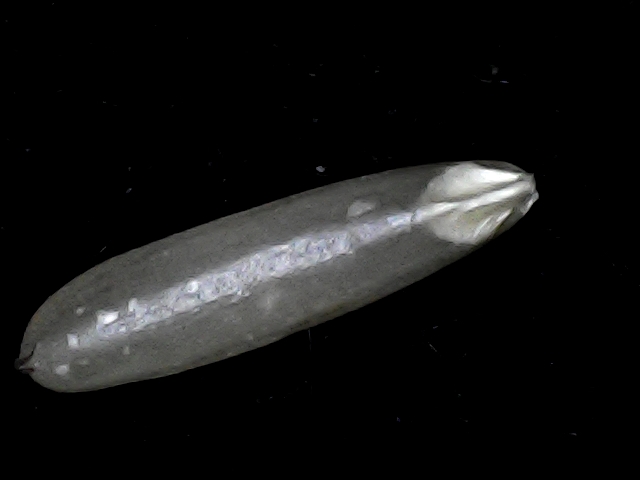
Rice variety: BD57